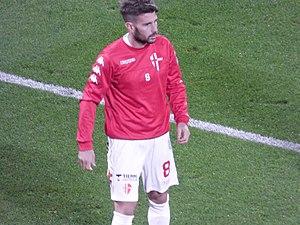
Mattia Minesso lors du match amical RC Lens - Calcio Padova, le 11 octobre 2018 au Stade Bollaert-Delelis de Lens.